2014 Gobowling.com 400

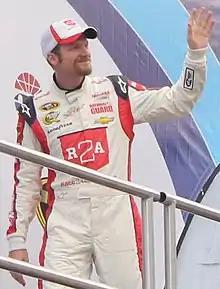
Dale Earnhardt Jr. won the race.

The race was originally scheduled to start at 1:18 P.M. EDT, but with the threat of thunderstorms in the forecast, NASCAR moved the start of the race up by around 10 minutes, with rookie Kyle Larson leading the field. At the second turn of the first lap, Brad Keselowski made contact with Kurt Busch and almost spun out, but saved his car and dropped back to 12th, while Joey Logano took the lead from Larson. Jimmie Johnson's car suffered a cut tire and made contact with the wall on the front stretch on lap eight, bringing out a debris caution a lap later. Logano led the field to the restart on lap 13. On lap 15, Danica Patrick brushed the wall on the exit of turn 2, and after a tire blowout, she hit the same wall the following lap, to bring out the second caution. As the first driver who was a lap down in the field, Johnson was the recipient of the free pass, allowing him to return to the lead lap.